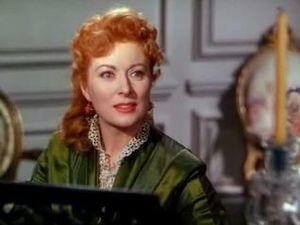
Greer Garson, de son vrai nom Eileen Evelyn Garson, est une actrice anglaise née le 29 septembre 1904 à Manor Park, en ce temps dans l'Essex et aujourd'hui dans Newham, Londres et morte le 6 avril 1996 à Dallas au Texas. Elle est surtout restée célèbre pour son rôle de mère et épouse-courage dans Madame Miniver de William Wyler en 1942, qui lui valut l'Oscar de la meilleure actrice.